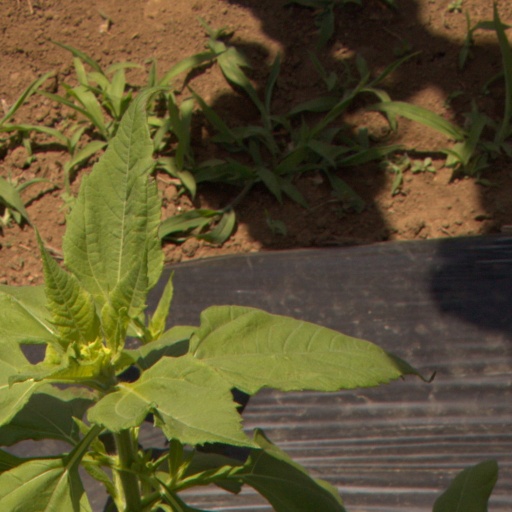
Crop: Jerusalem artichoke